Stump Weidman

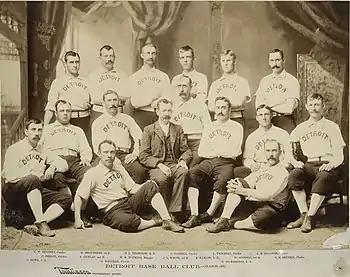
Weidman (seated on ground, center) with the 1887 Detroit Wolverines

After the Albany team folded, Weidman joined the Detroit Wolverines and brought his catcher Sam Trott with him. Weidman and Trott made their debut for Detroit on September 3, 1881, a 4–3 loss against Buffalo. Weidman started 13 games for Detroit in the last month of the season, compiling an 8–5 record and 1.18 ERA in 115 innings pitched. He led the National League in ERA and had the lowest WHIP rating (walks + hits per inning pitched) at 1.043.